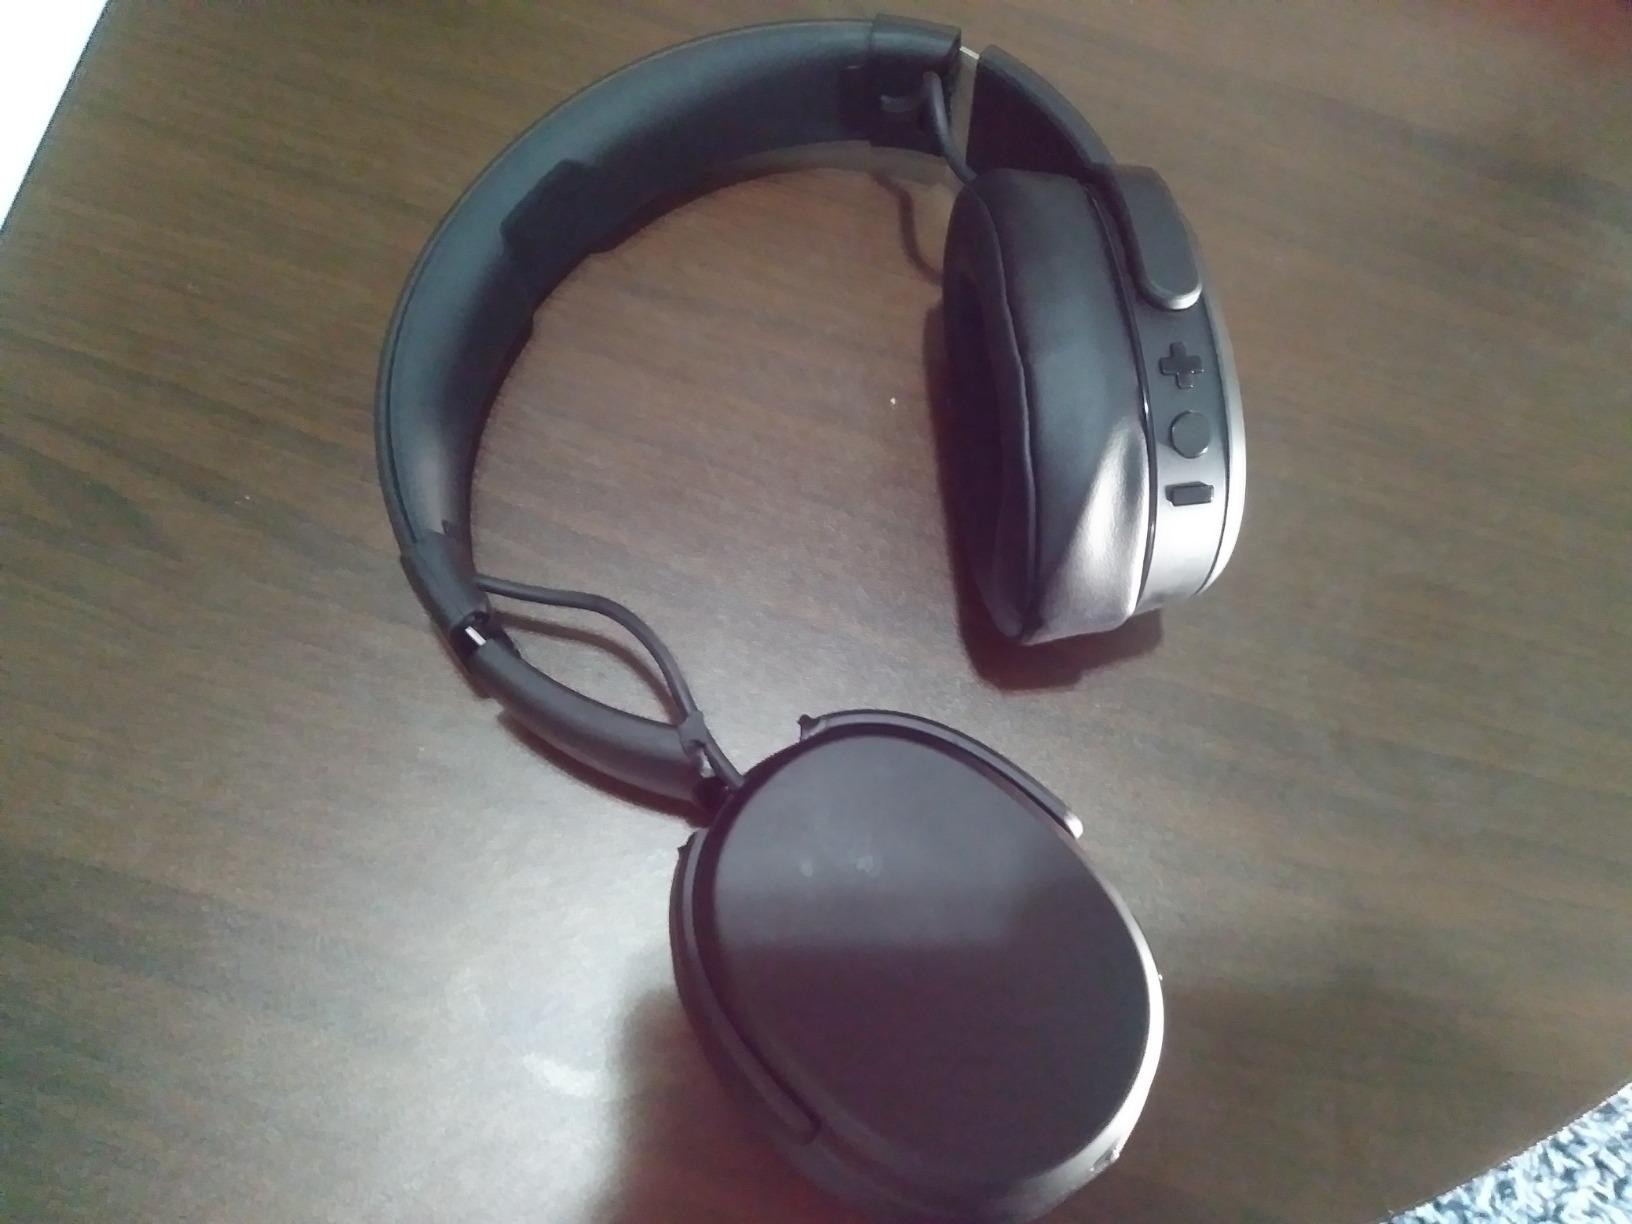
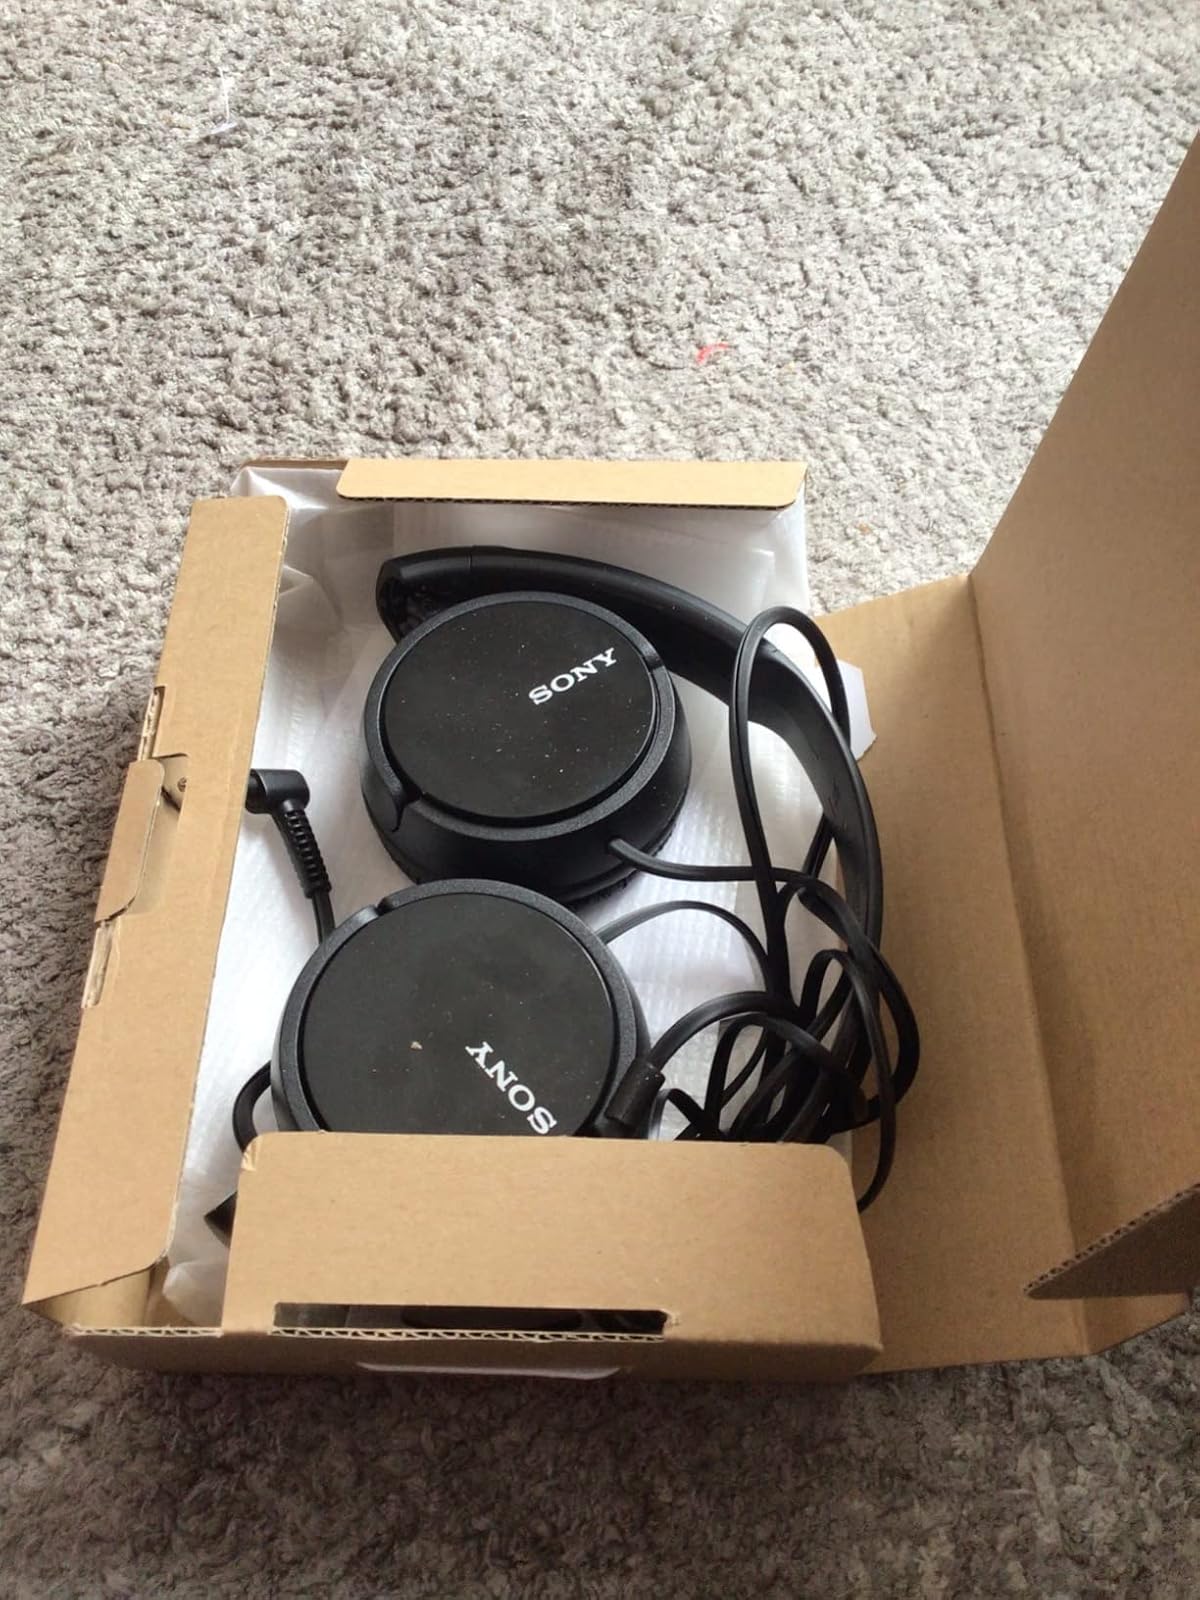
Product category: headphones
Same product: no